1994 Fiesta Bowl

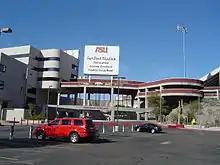
Sun Devil Stadium in Tempe, Arizona, hosted the Fiesta Bowl.

The 1994 IBM OS/2 Fiesta Bowl, played on January 1, 1994, was the 23rd edition of the Fiesta Bowl. The game featured the Arizona Wildcats, and the Miami Hurricanes. The game featured the only shutout in Fiesta Bowl history, as Arizona shut-out Miami. The shutout loss was the first for Miami in 168 games, since they lost 30–0 to Alabama on November 17, 1979.